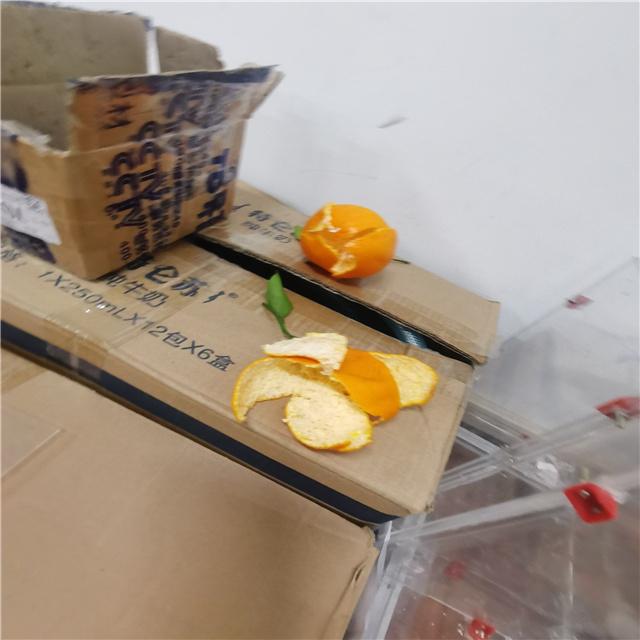
Label: peels